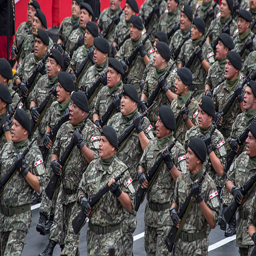
soldiers march during a military parade as part of celebrations .